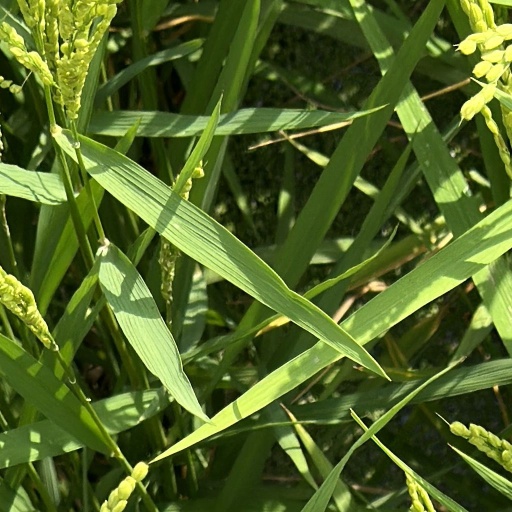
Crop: rice